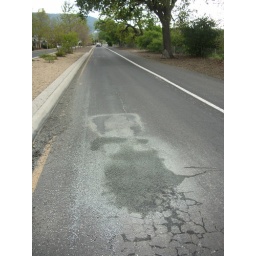
Imagine driving down the road and suddenly encountering this huge pot hole before it was patched...at night and in the rain.